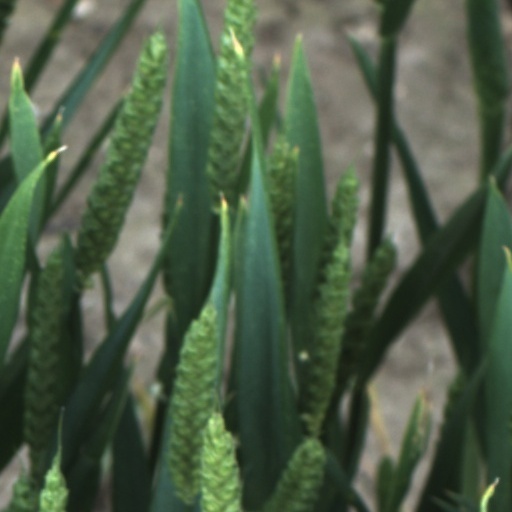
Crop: wheat